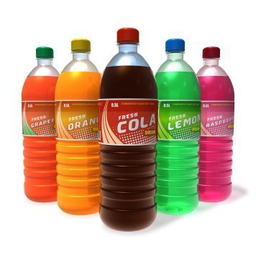
Label: plastic